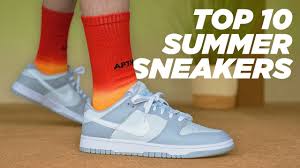
Label: Sneaker